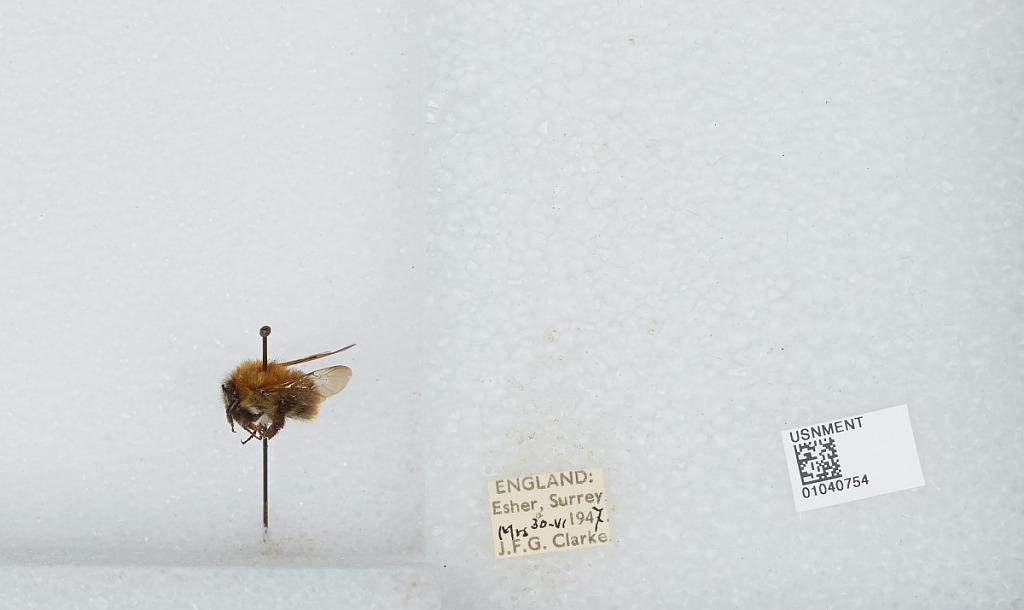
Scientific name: Bombus (Thoracobombus) pascuorum (Scopoli)
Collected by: J. Clarke
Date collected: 1947-6-30
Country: United Kingdom
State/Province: England
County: Surrey
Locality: Esher, Elmbridge
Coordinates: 51.3691, -0.365